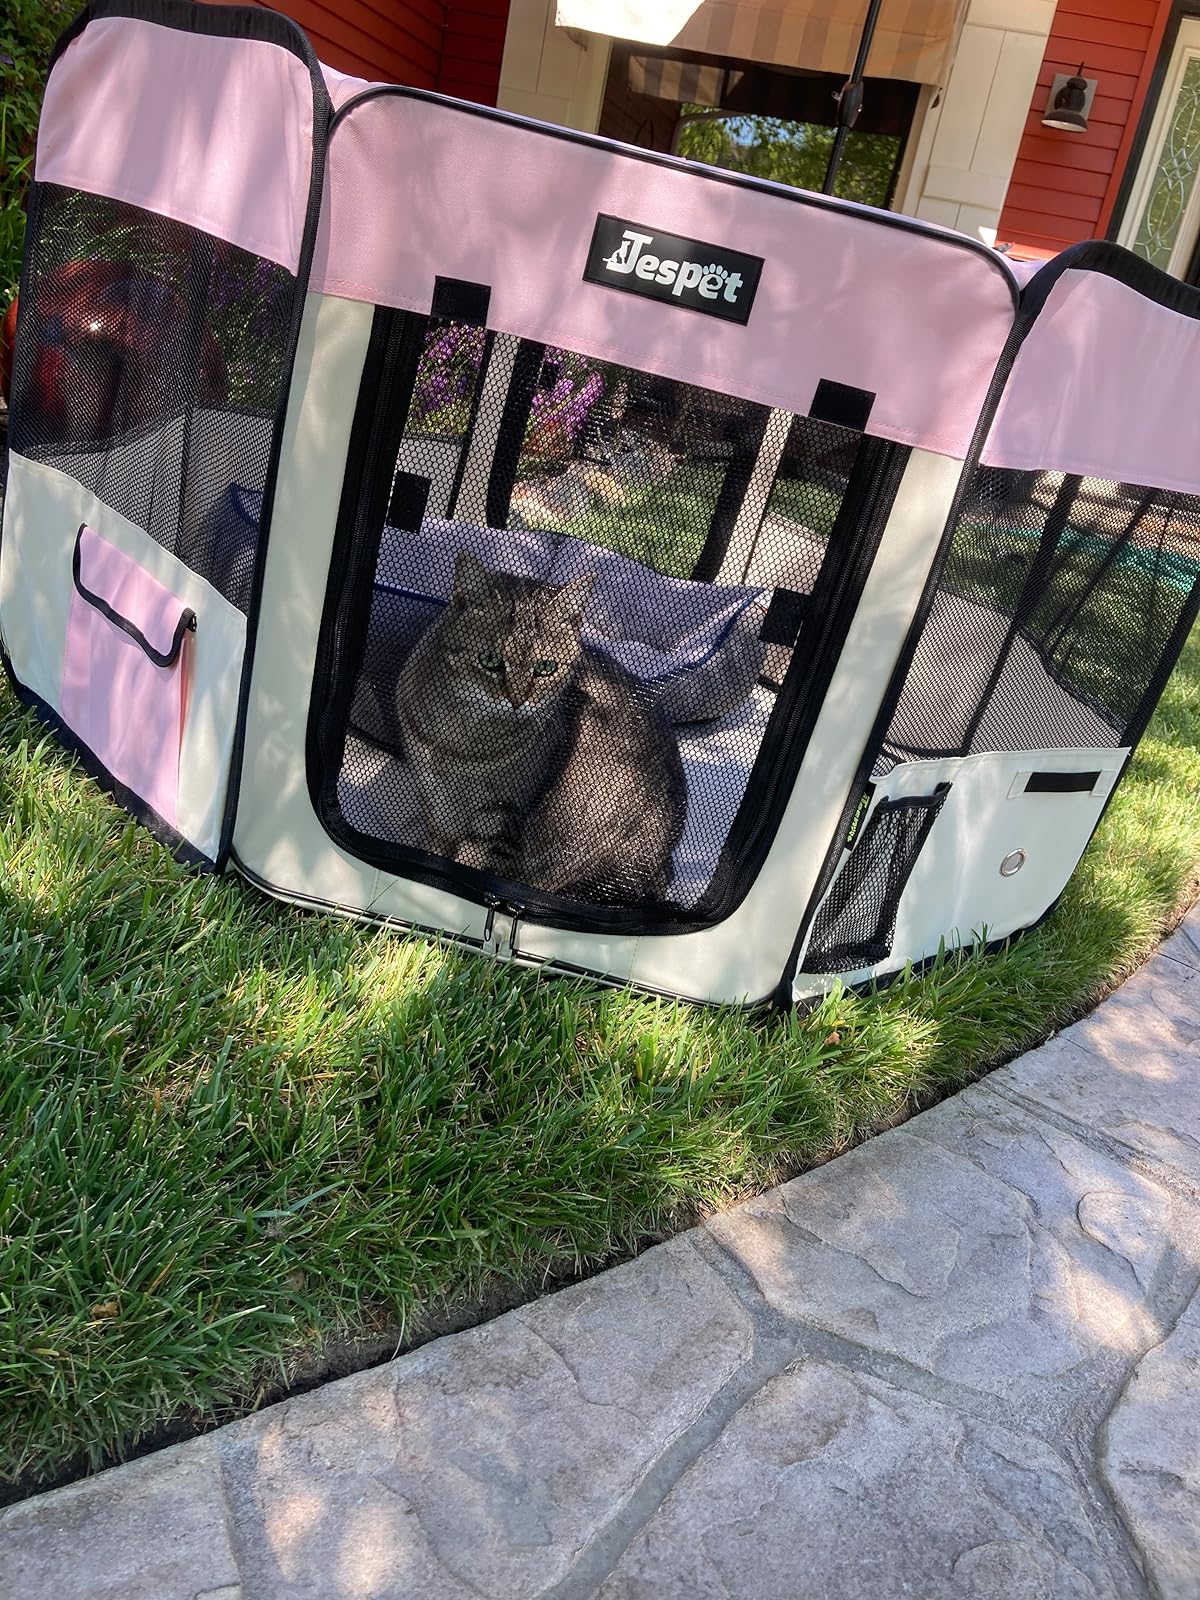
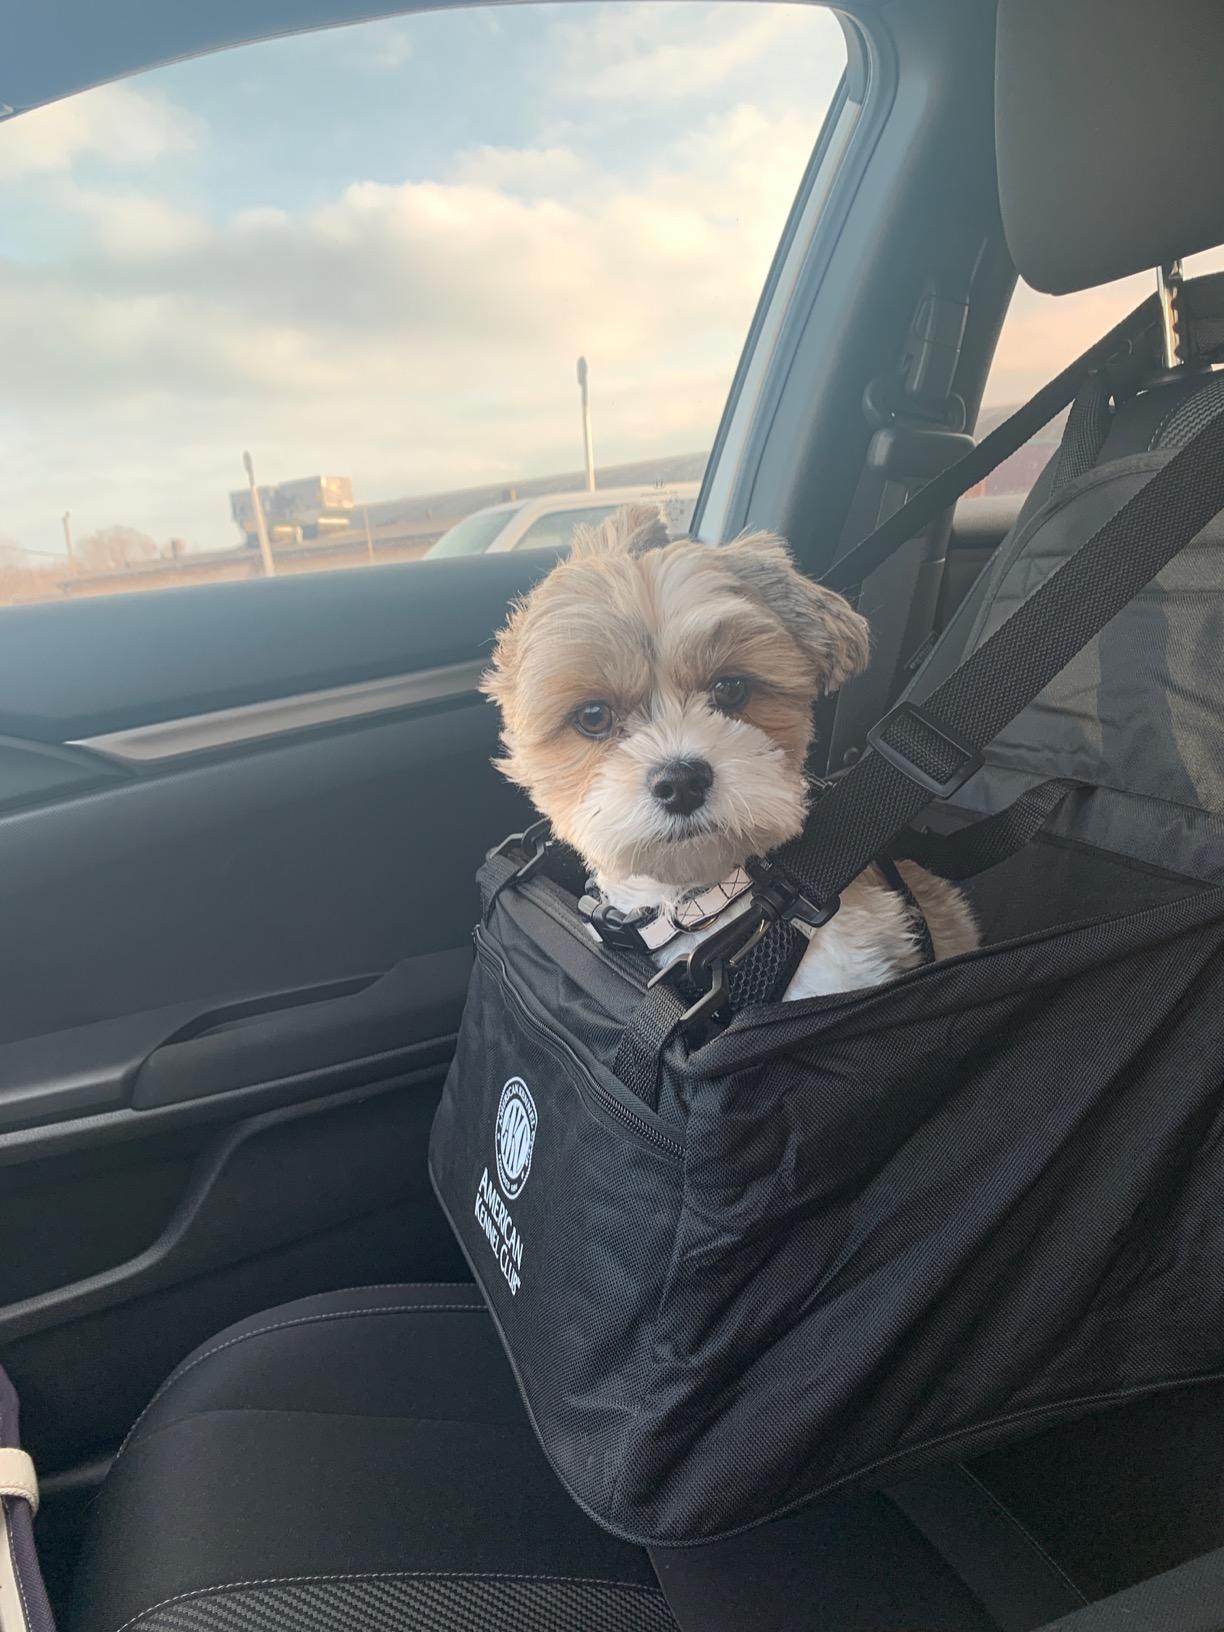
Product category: items_kennel
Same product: no